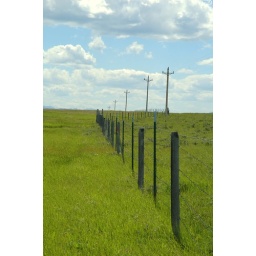
a tornado is sleeping in my shirt